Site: brandenburg
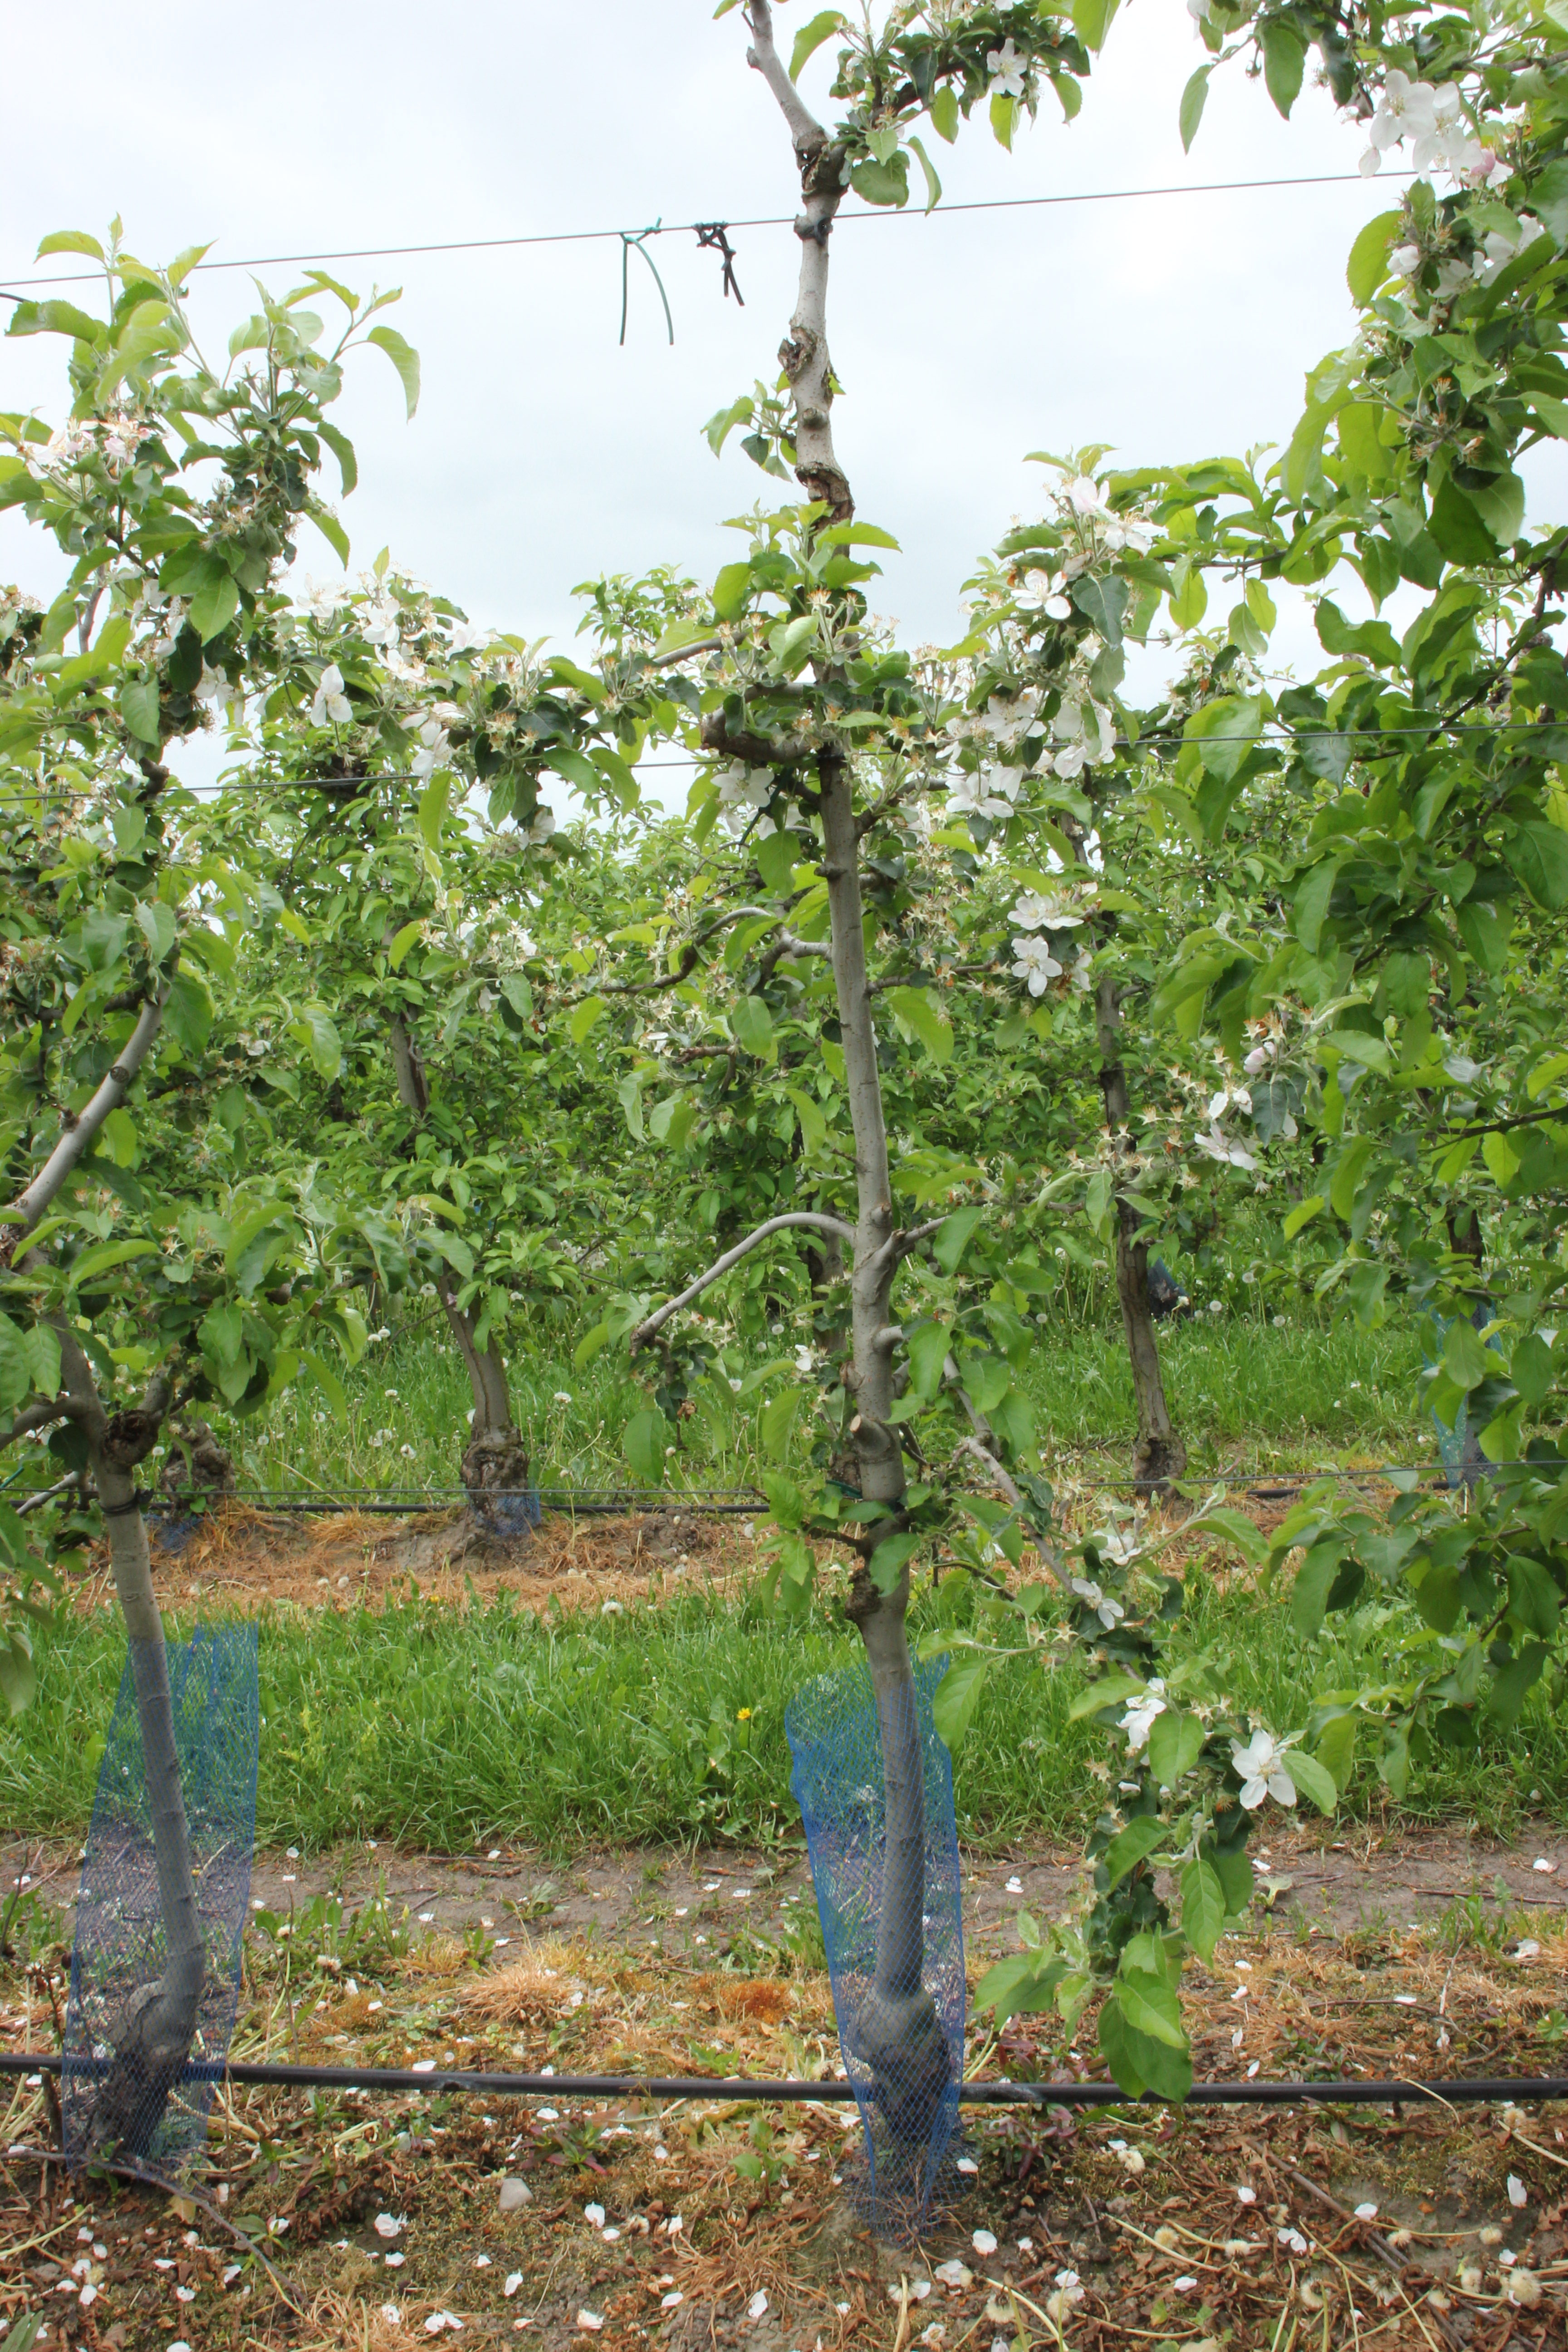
Growth stage (BBCH 67): Flowering